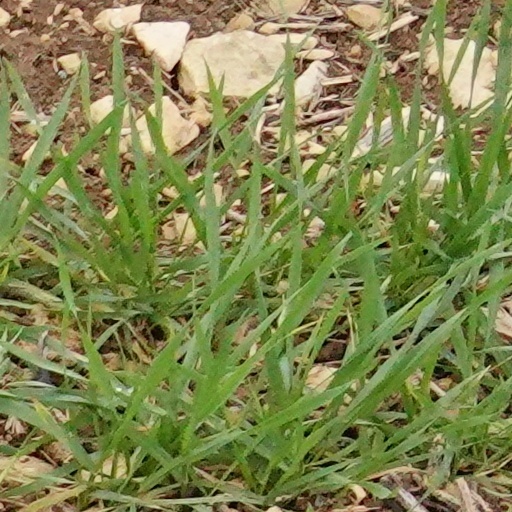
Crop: wheat